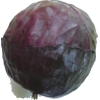
Label: red_cabbage